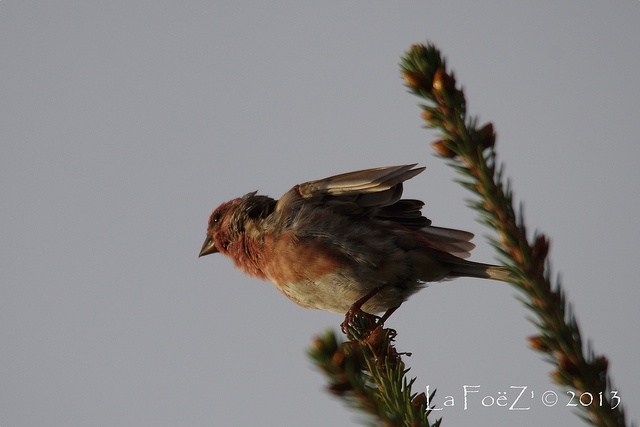
The small bird is perched at the top of the tree.
A bird perched on top of a pine tree branch.
A baby bird spreading its wings to try and take its firat flight.
A bird is sitting atop a tree looking for prey.
A zoomed up view of a bird on the tip of a pine needle.